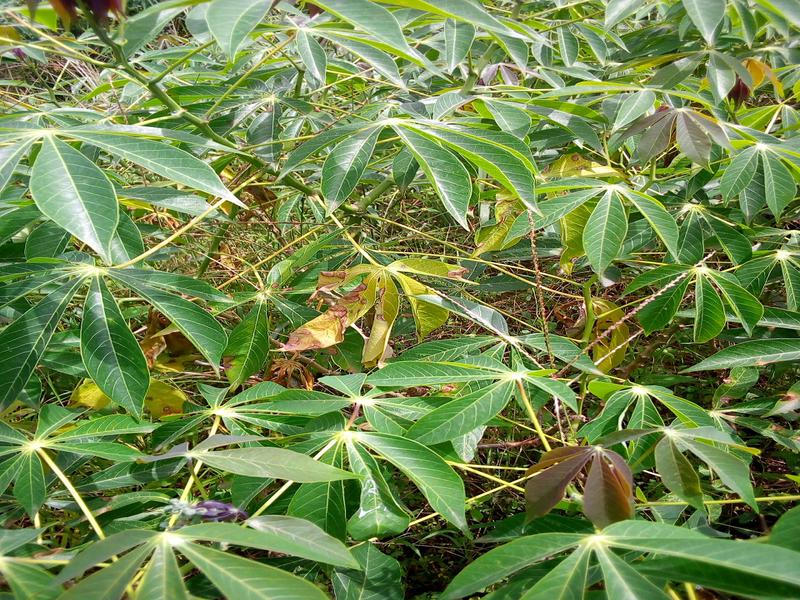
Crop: cassava
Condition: healthy